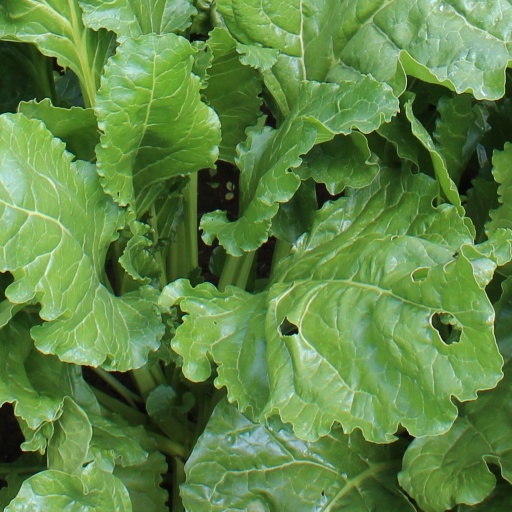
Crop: sugar beet